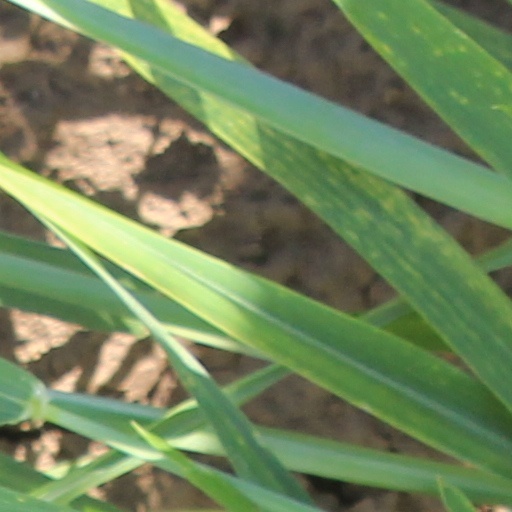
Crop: wheat